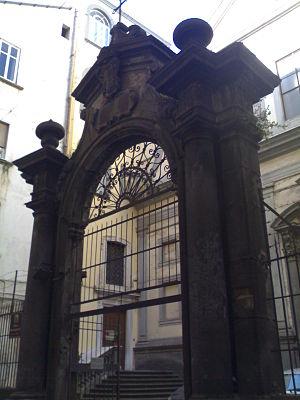
L'église Santa Maria di Monteverginella est une église de Naples d'origine médiévale. Elle dépend de l'archidiocèse de Naples.